Araunah

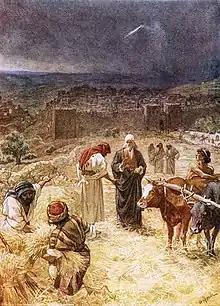
King David purchasing the threshing floor of Araunah the Jebusite (19th/20th century)

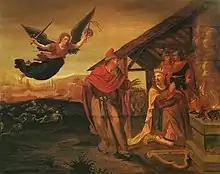
David and Araunah making offerings at the altar (circle of Lambert Jacobsz, 17th century)

Araunah (Hebrew: "ʾǍrawnā") was a Jebusite mentioned in the Second Book of Samuel, who owned the threshing floor on Mount Moriah which David purchased and used as the site for assembling an altar to God. The First Book of Chronicles, a later text, renders his name as Ornan ( "ʾOrnān").